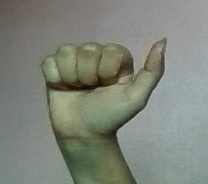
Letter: dhad